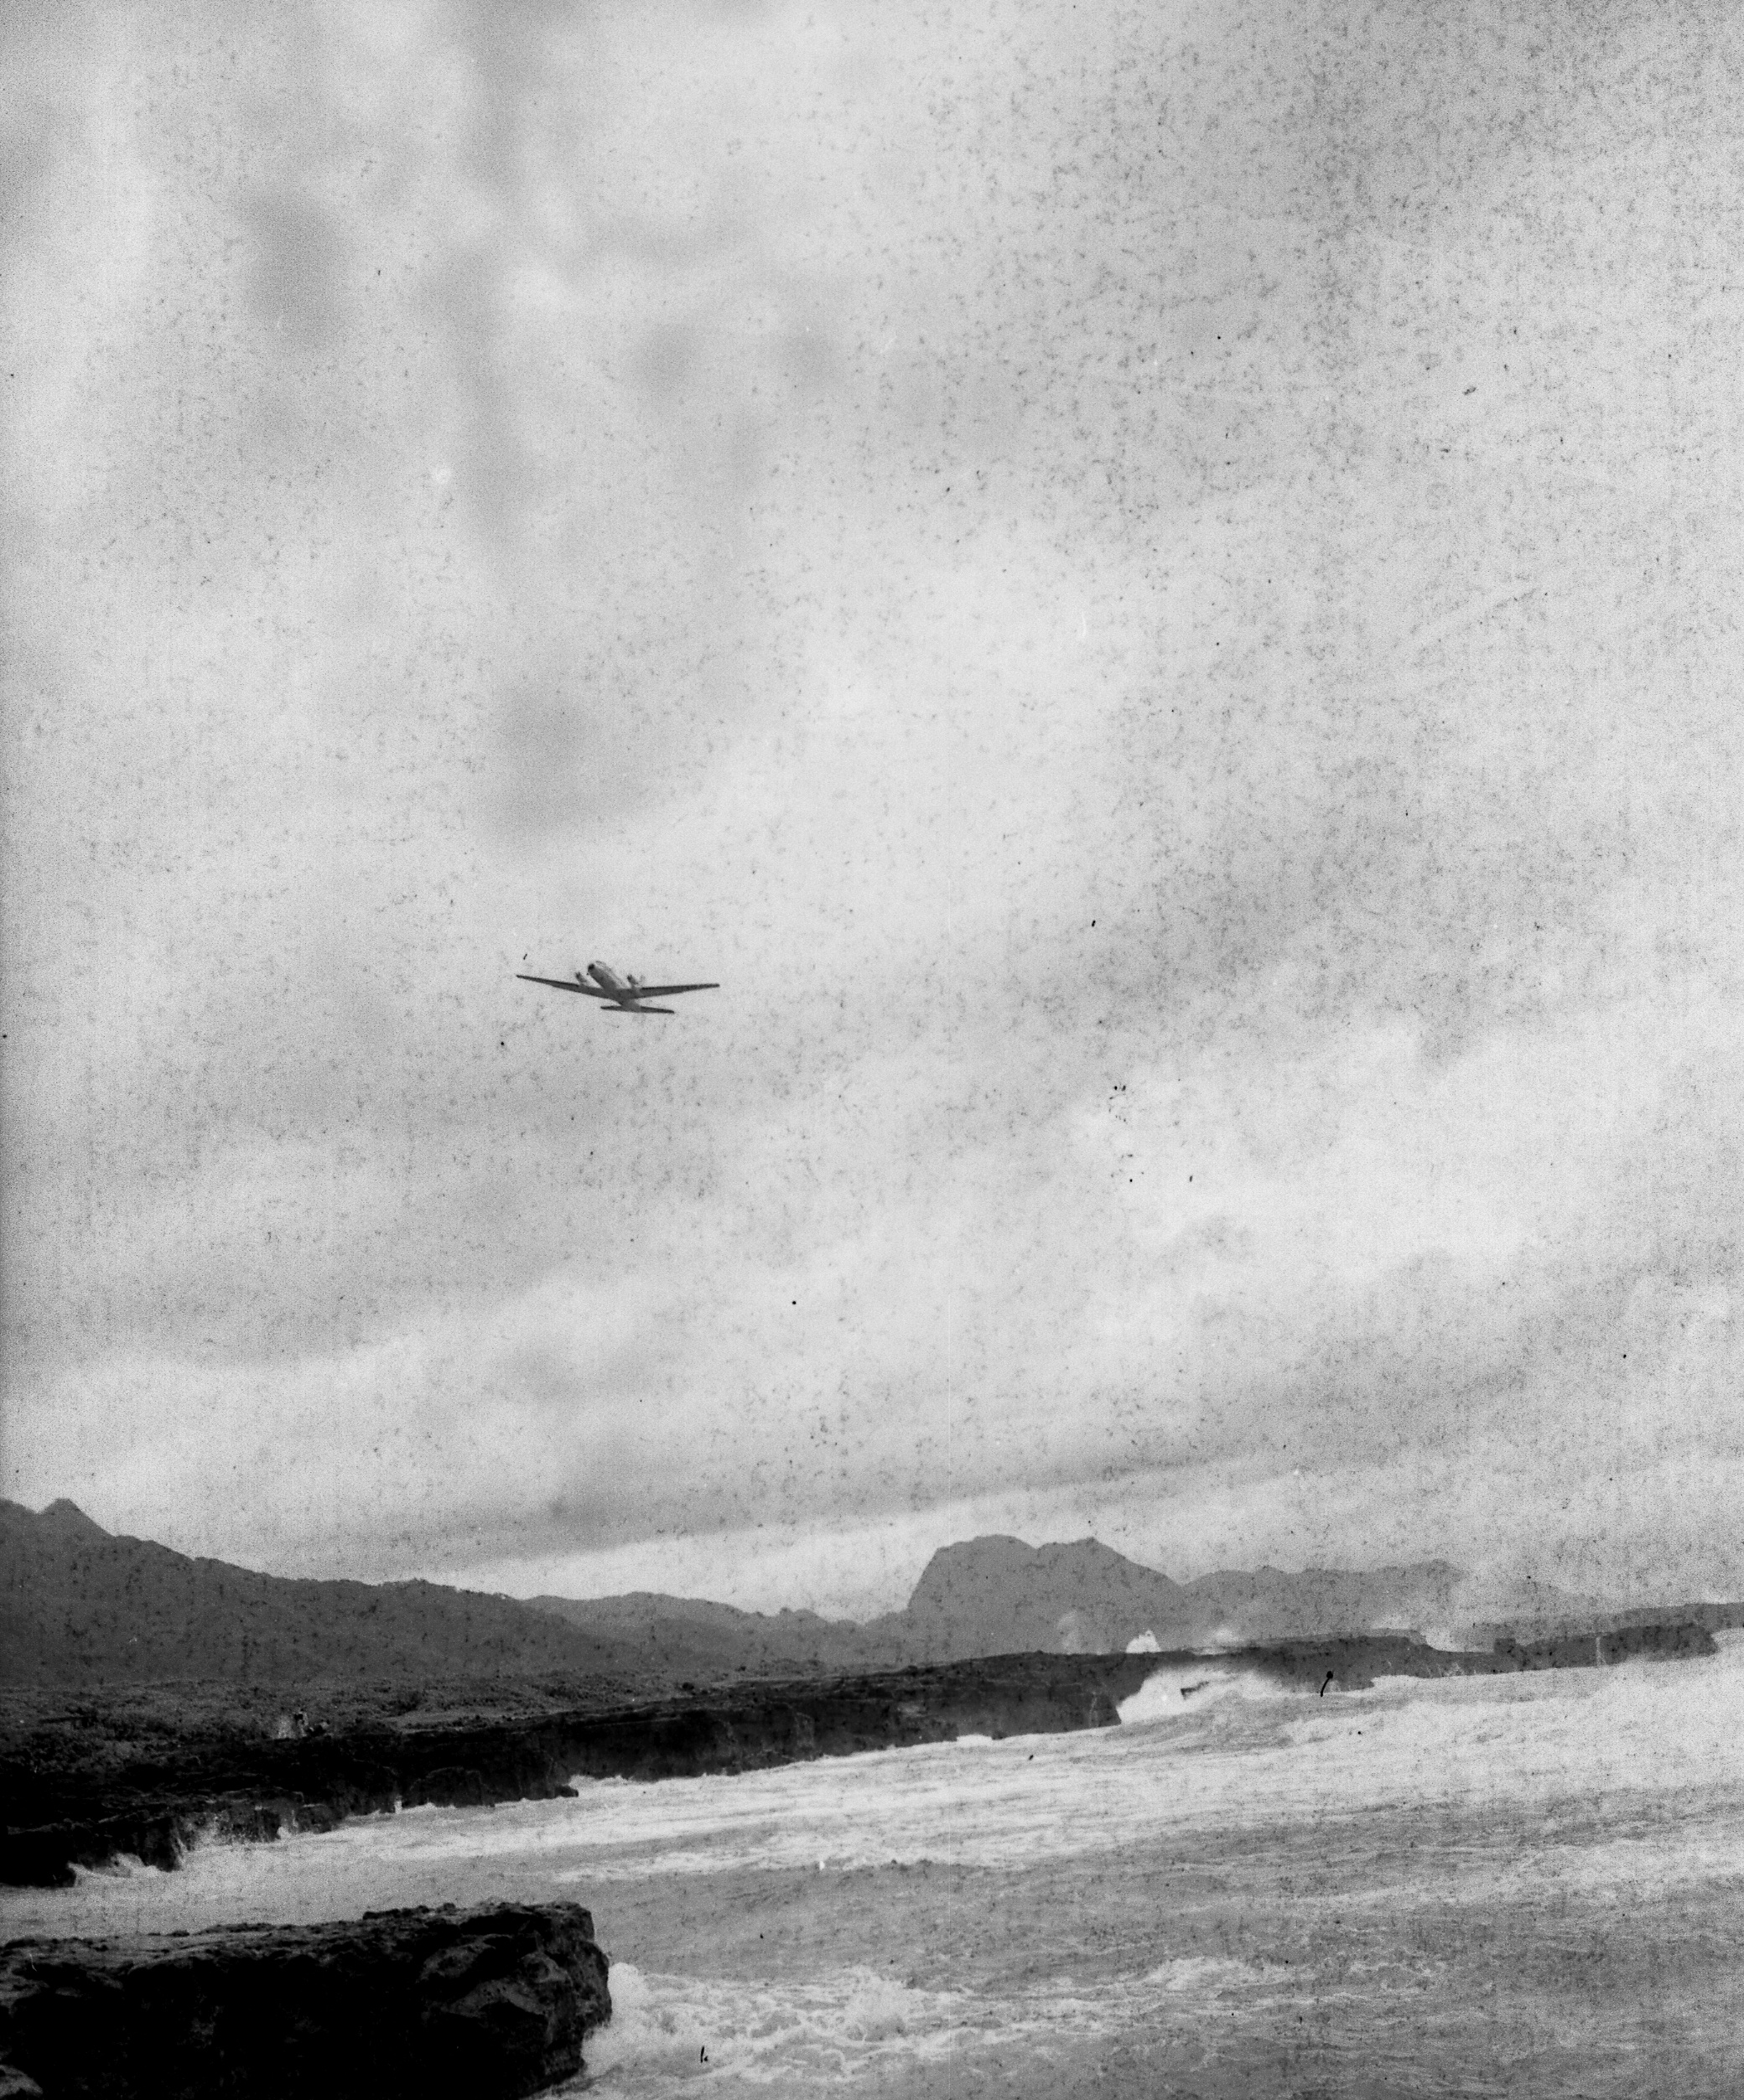
airliner, airplane, samoa, island, sky, aircraft, vehicle, aviation, flight, sea, photography, air travel, black and white